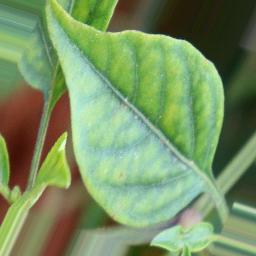
Label: nutritional